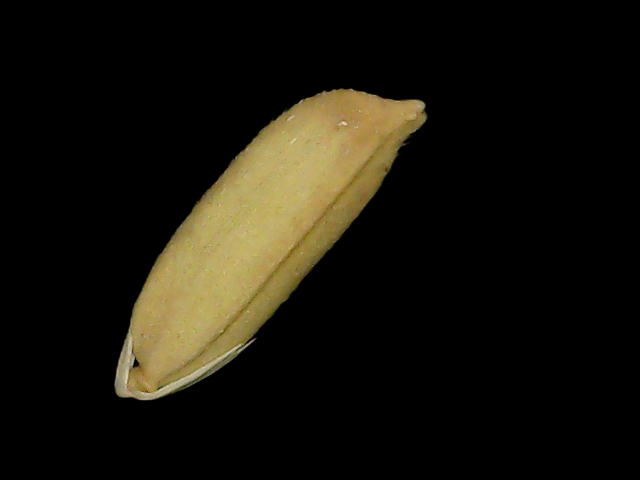
Rice variety: Br23